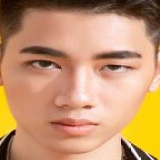
ca sĩ K Icm